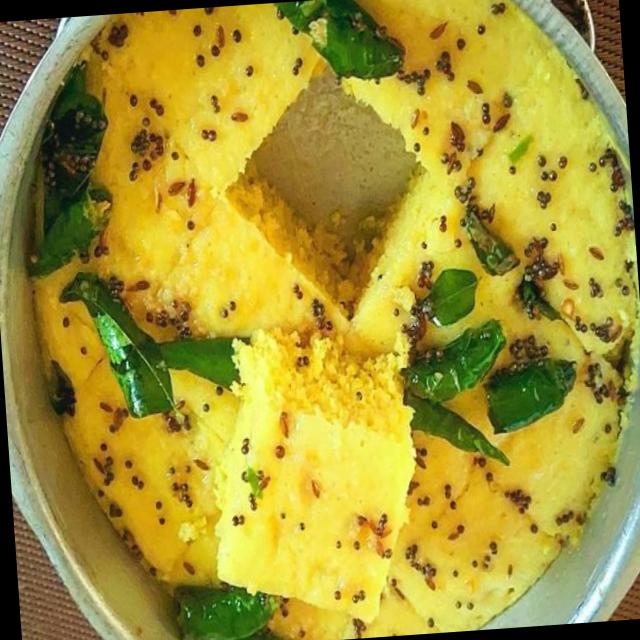
Dish: dhokla